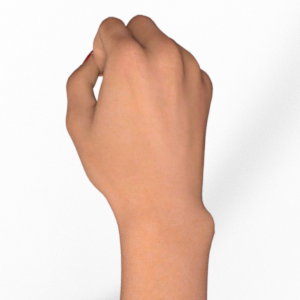
Label: rock